Laveen Elementary School District

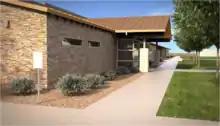
Laveen Ed Center Rendering

The Laveen Elementary School District is the K–8 school district for Laveen, an area of southwest Phoenix, Arizona, USA. It operates nine schools, serving about 7,500 students in 2023. Laveen ESD is one of 13 elementary school districts in the Phoenix area that feed into the Phoenix Union High School District.